Victorian wine

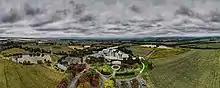
Domaine Chandon Yarra Valley aerial panorama. Shot on 240422.

The Port Phillip zone includes the five regions clustered around Melbourne. The climate of this more closely resembles Bordeaux than in other Australia wine regions yet it is more thoroughly planted with Burgundy wine varieties like a Pinot noir and Chardonnay. Other areas are planted with Shiraz.